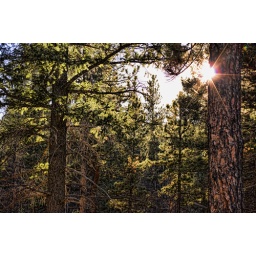
A sunburst came through the trees as I stopped along a hike in the Colorado mountains near the Hayman burn area.